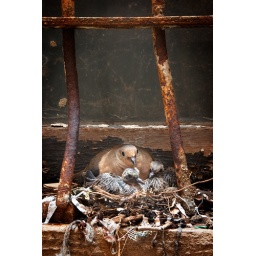
mother bird and babies in their urban home